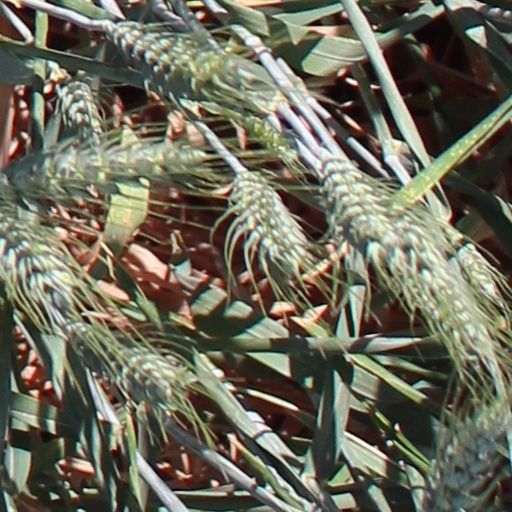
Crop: wheat